List of Washington & Jefferson College buildings

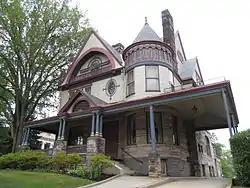
The Admissions House in 2012

The first residence hall at Washington & Jefferson College was Hays Hall. The architectural work on that building was performed by Frederick J. Osterling and it was named after President George P. Hays. Construction was completed in 1903 and the new "fireproof" building was opened to Washington & Jefferson Academy students. Rooms were arranged in a suite style, with communal bathrooms on each floor, and shower baths on the 5th floor.